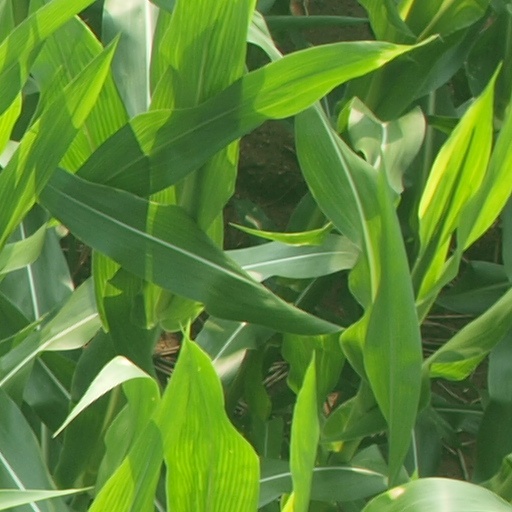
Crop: maize; corn